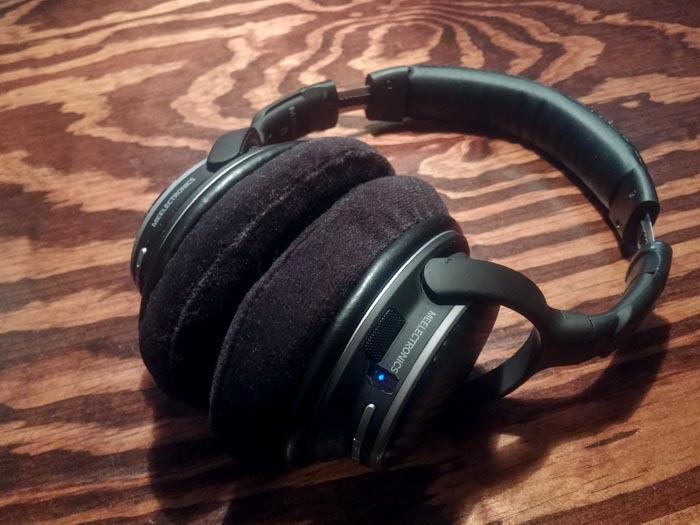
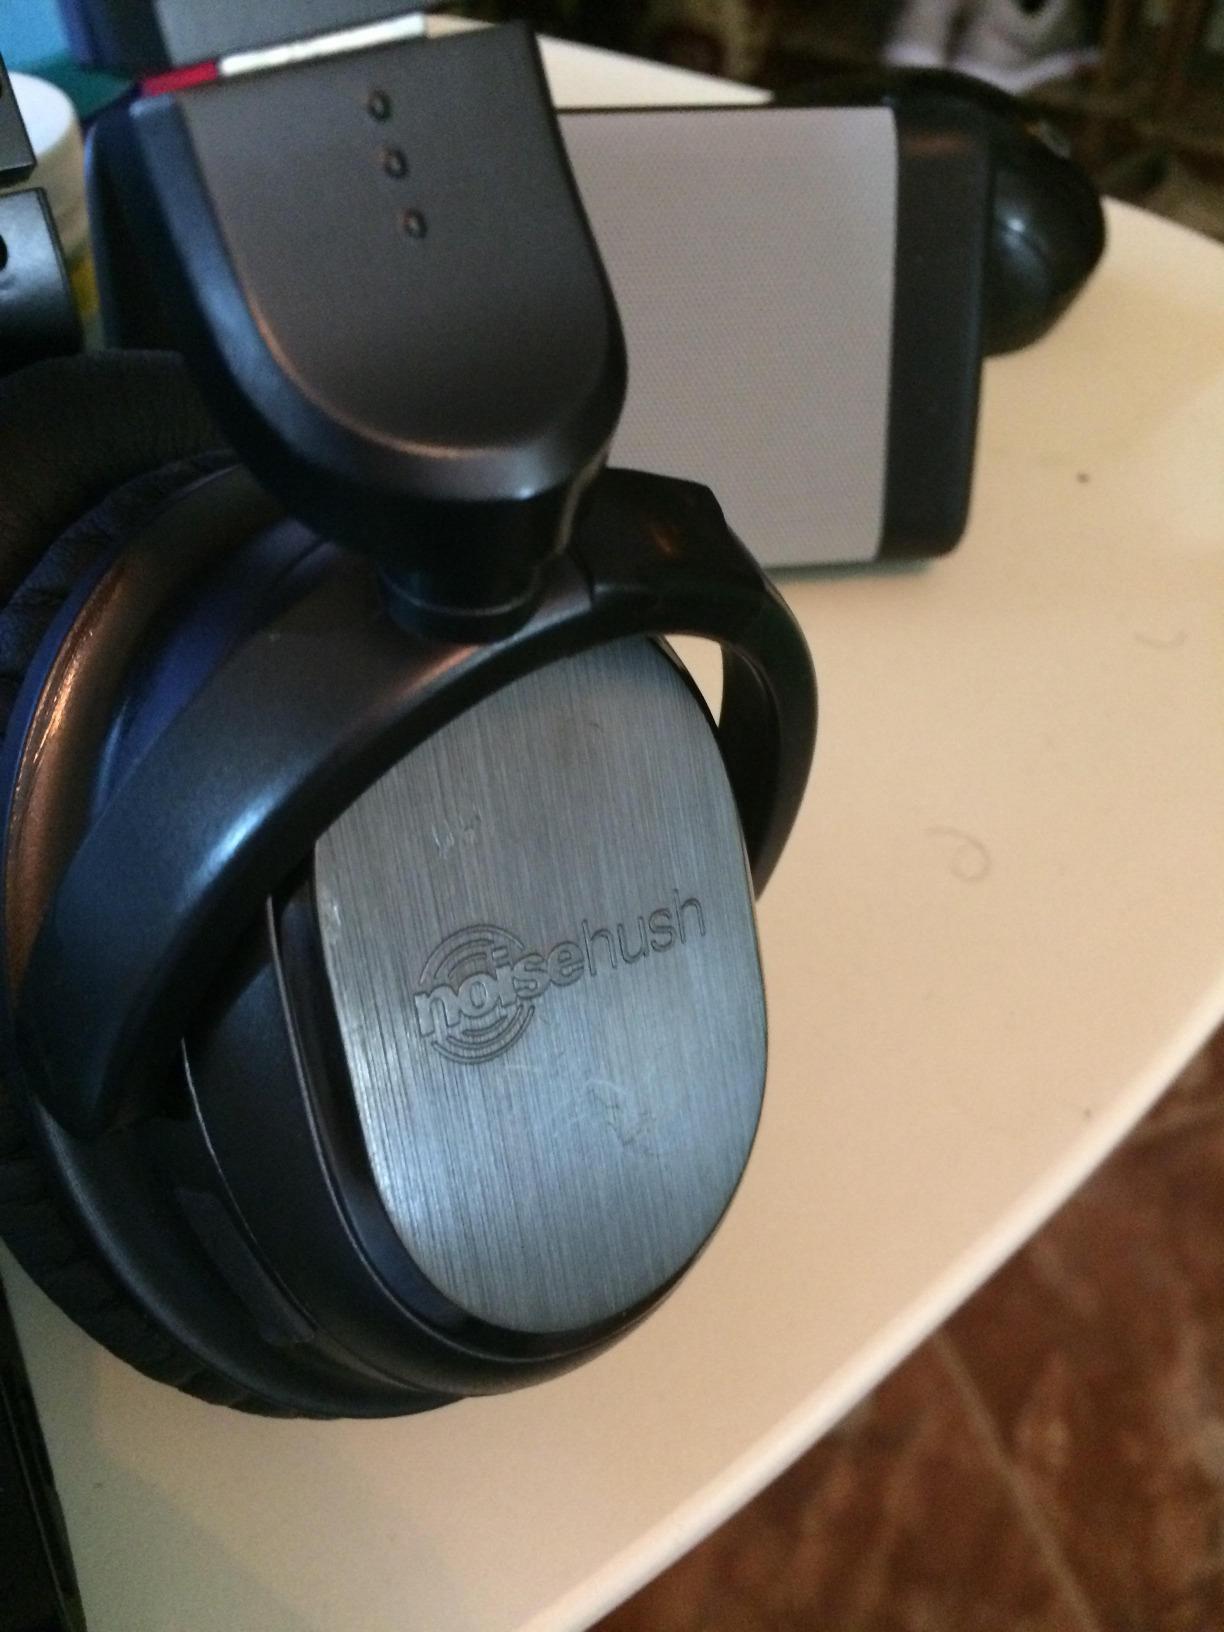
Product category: headphones
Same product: no